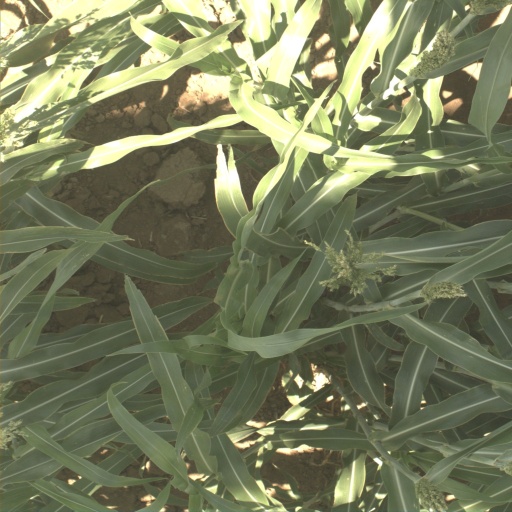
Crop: sorghum